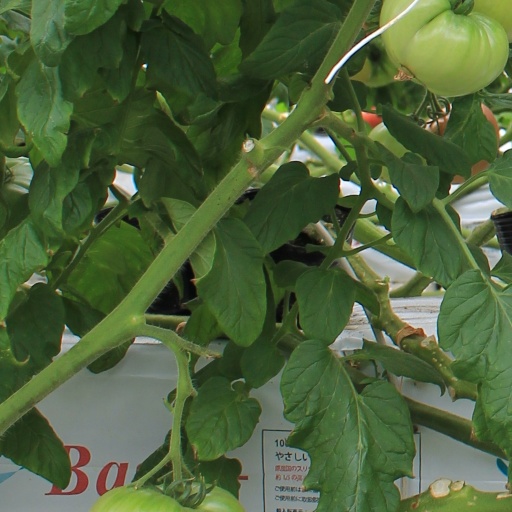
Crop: tomato